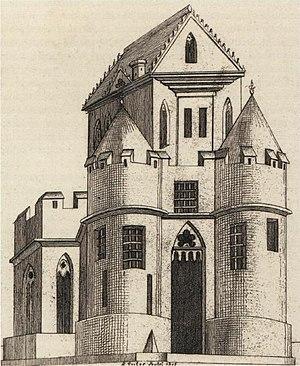
Restitution imaginaire de la cathédrale de Reims au temps de Nicaise. Gravure de Leclerc